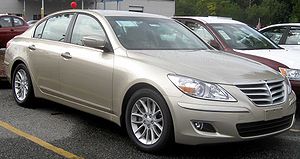
Hyundai Genesis
En af de første Genesis modeller.
Hyundai Genesis er en bilmodel fra Hyundai med V6 Biturbo moter og 360 Hk.